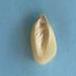
Maize quality: Good